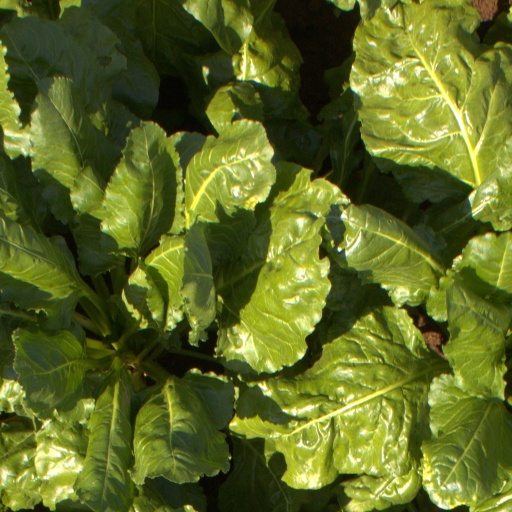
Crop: sugar beet